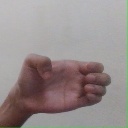
अक्षर: ख